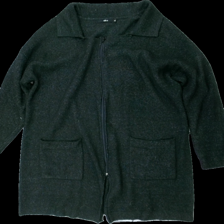
View: front
Type: Cardigan
Category: Unisex
Brand: Ellos
Colors: Black
Material: 72% acrylic 28% nylone
Cut: Regular
Size: 46
Season: All
Damage location: top center
Damage 2 location: middle center
Damage 3 location: bottom right
Price range: <50
Recommended usage: Export
Description: svart kofta med dragkedja, nopprig